Federico Moura

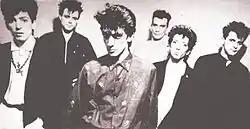
Virus in 1985 (with Moura in the front and centre).

The group started going by "Virus" in 1981. In January of that year, the band had their first gig at the Asociación Universal in La Plata. In September 1981, Virus had their first major presentation in Ezeiza, and a week later, they began recording at CBS Records. The band's first EP, "Wadu-Wadu", was released that same year. In a time wherein social commentary and serious topics dominated the lyrics of Argentine rock, Virus were accused of being too frivolous, releasing danceable songs with irony-filled lyrics.